Narendra Jadhav

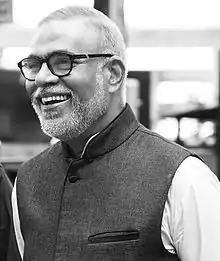
Narendra Jadhav

Narendra Damodar Jadhav (born 28 May 1953) is an Indian economist, educationist, public policy expert, professor and writer in English, Marathi and Hindi.